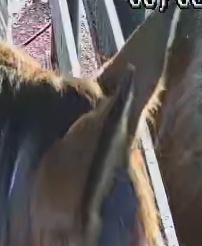
Face region: ears (position_of_ears)
Pain indicator: not_present